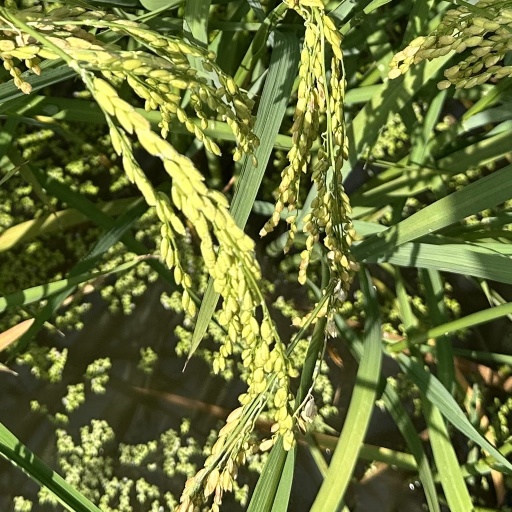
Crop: rice